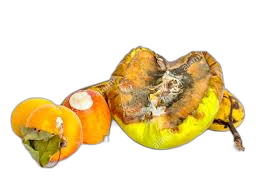
Waste category: biological